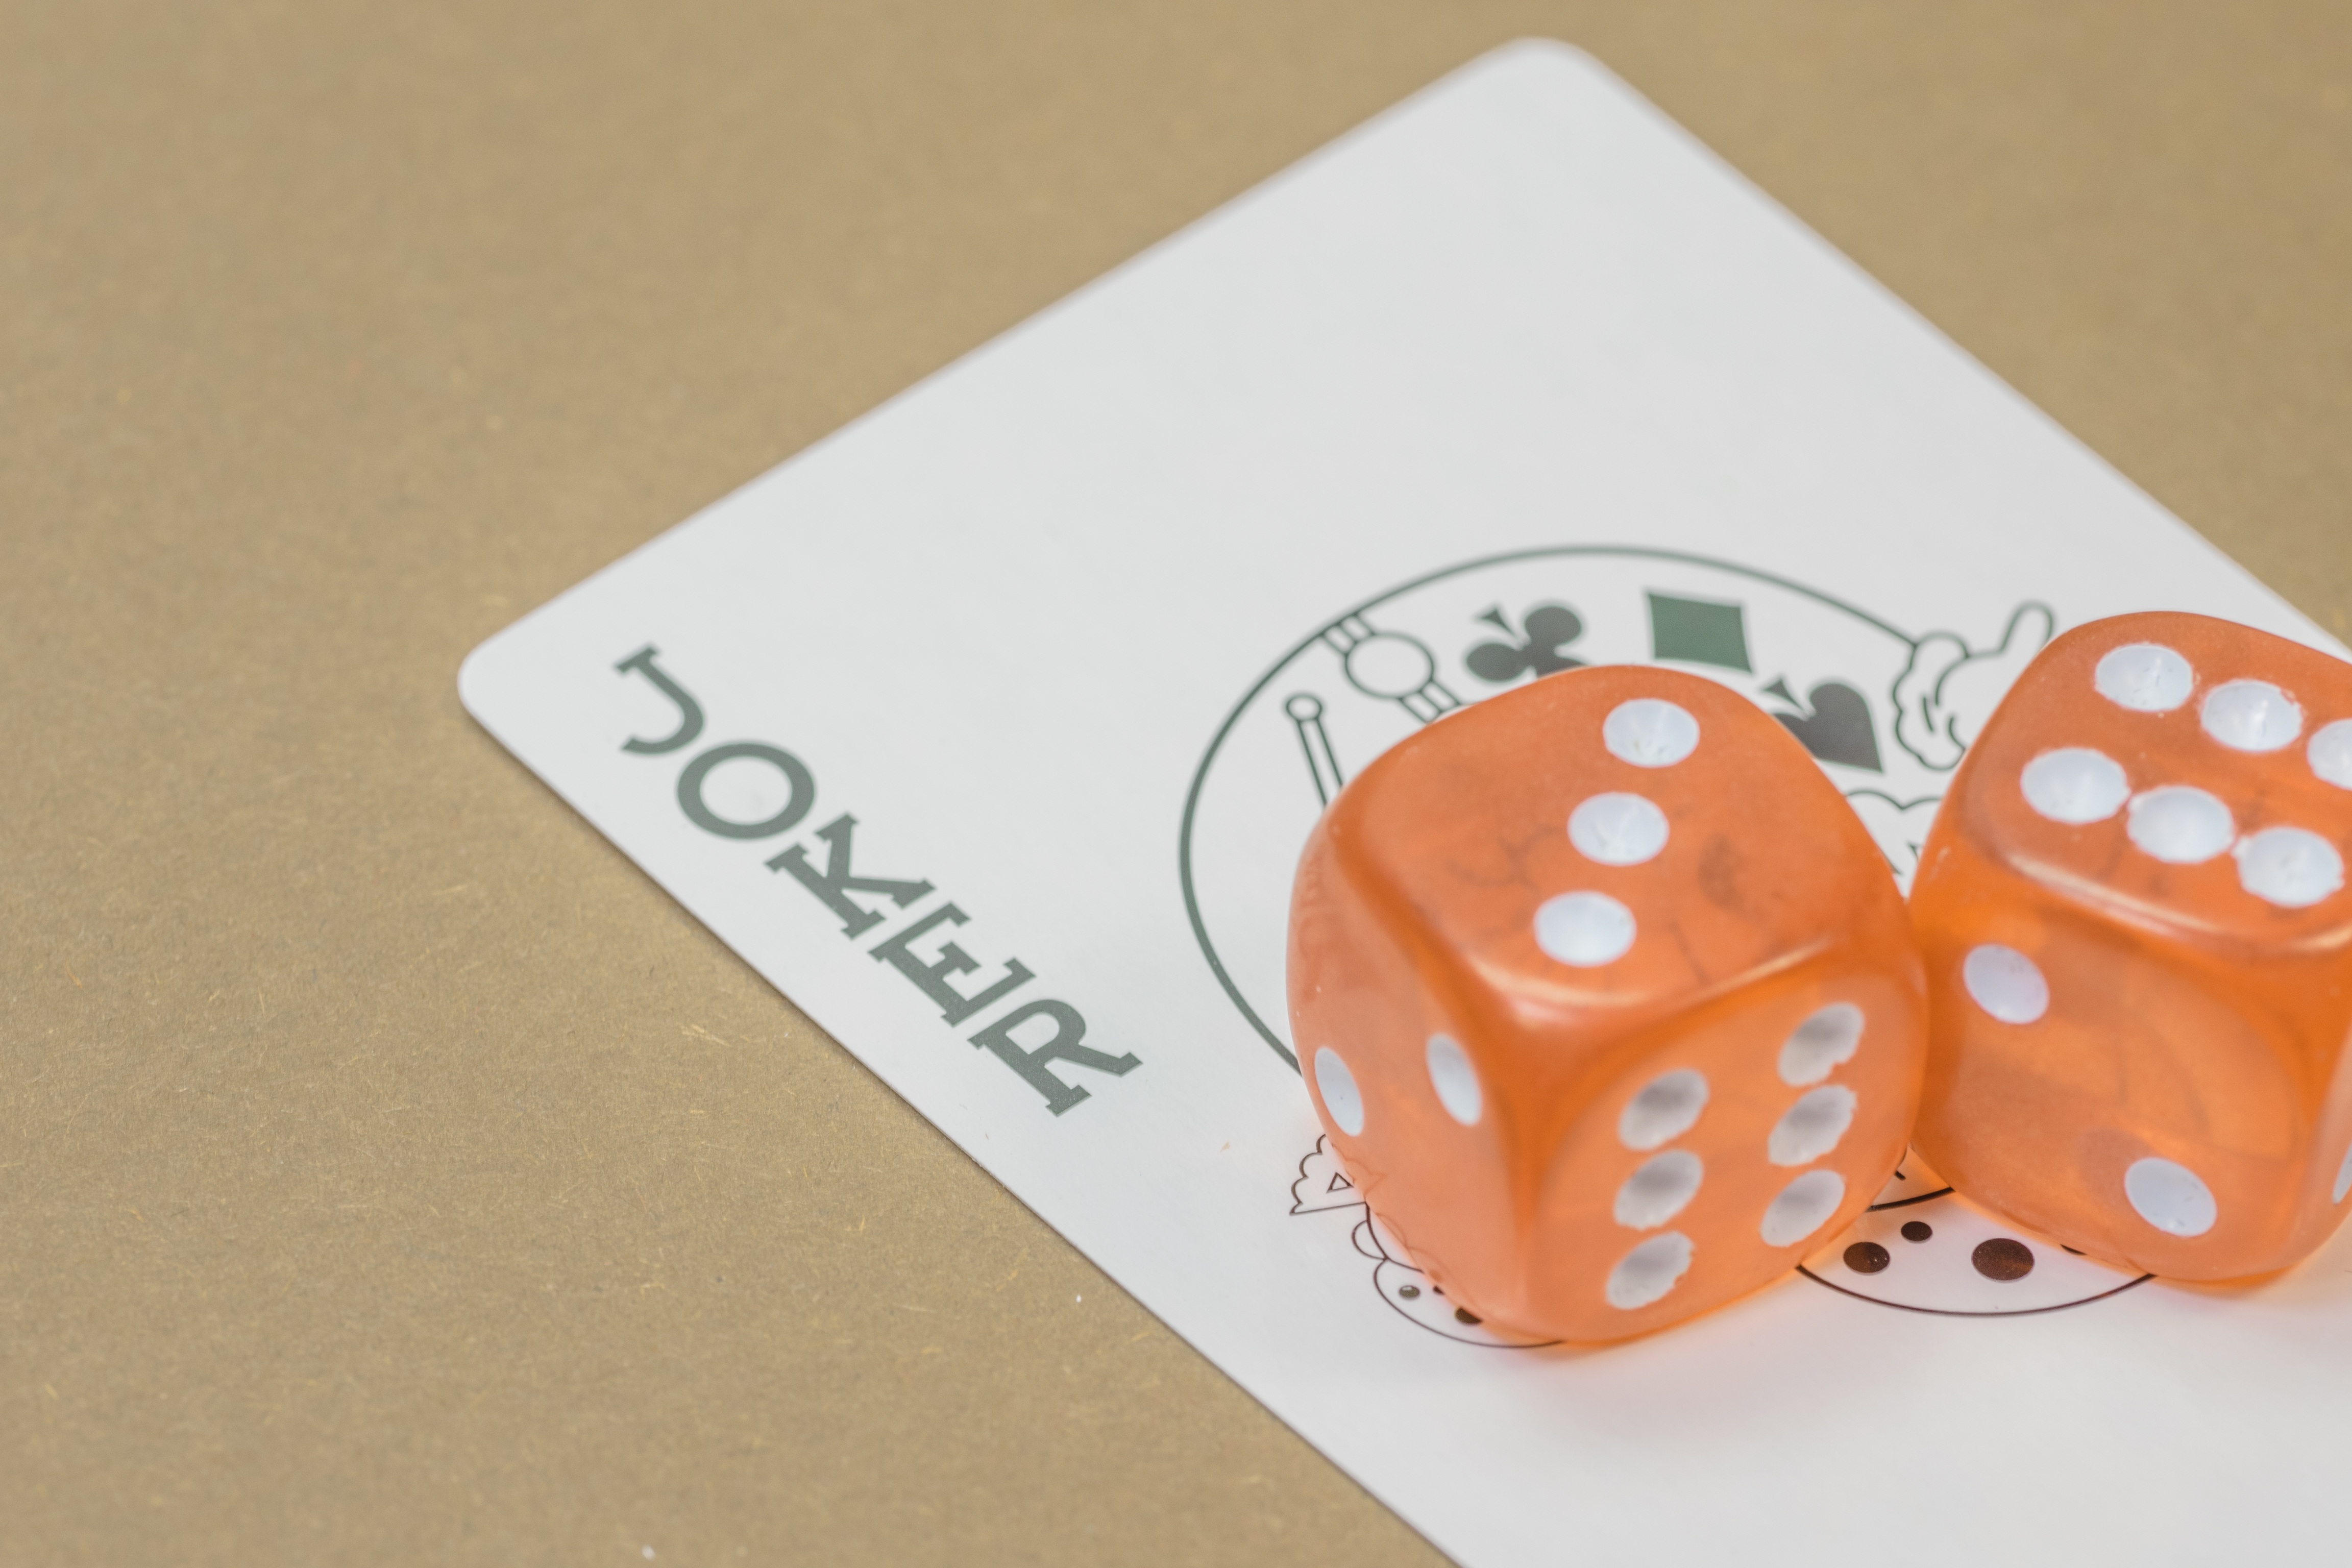
play, recreation, map, board game, product, toys, random, cube, casino, gambling, joker, distribution, games, luck, addiction, dice, poker, profit, prevention, dice game, pay, gesellschaftsspiel, poker game, cube table, lucky dice, instantaneous speed, lucky number, game cube, playing card, indoor games and sports, tabletop game, play poker